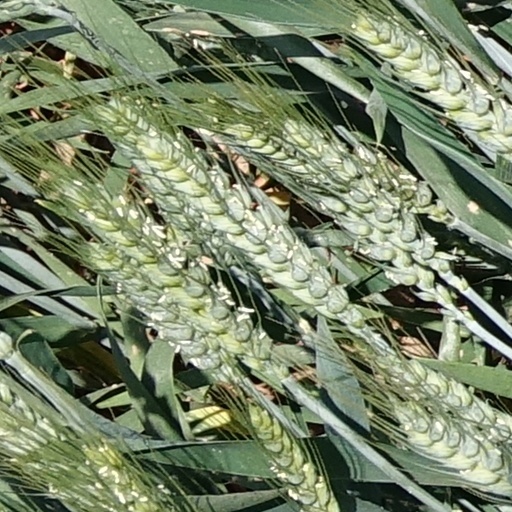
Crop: wheat